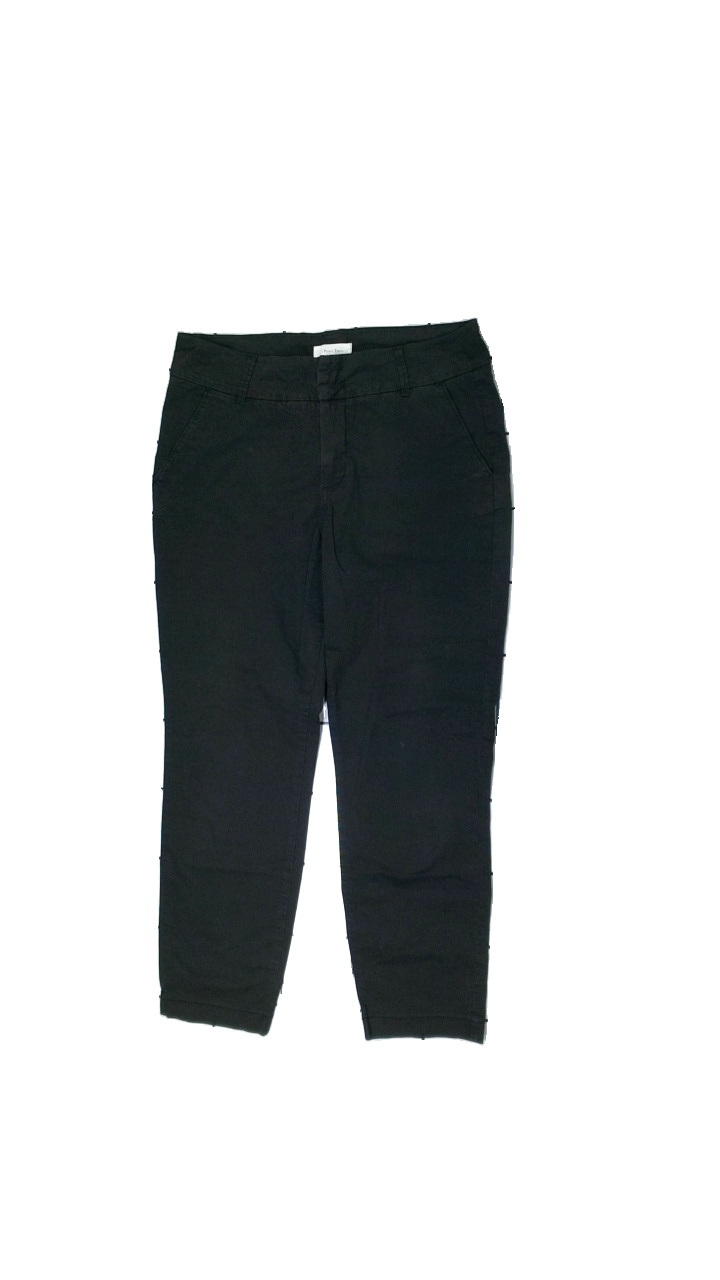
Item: Trousers (Ladies)
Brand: Part Two
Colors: Black
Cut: Regular
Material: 100% cotton
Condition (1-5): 2
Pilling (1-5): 5
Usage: Recycle
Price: <50